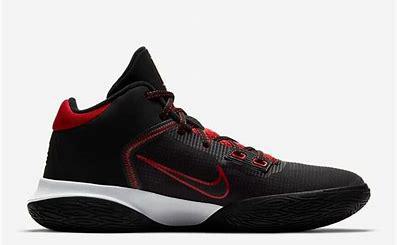
Brand: Nike
Model: Kyrie Flytrap 4